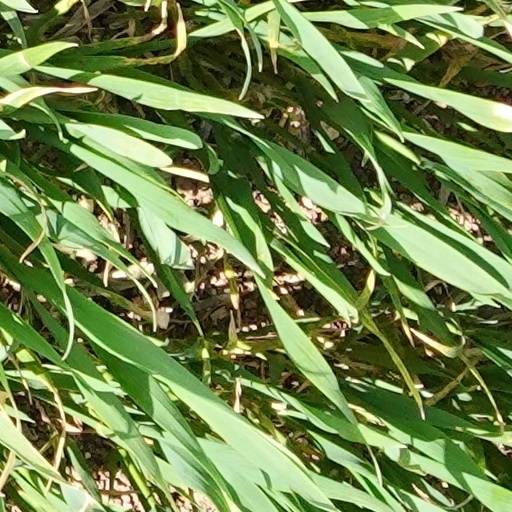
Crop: wheat